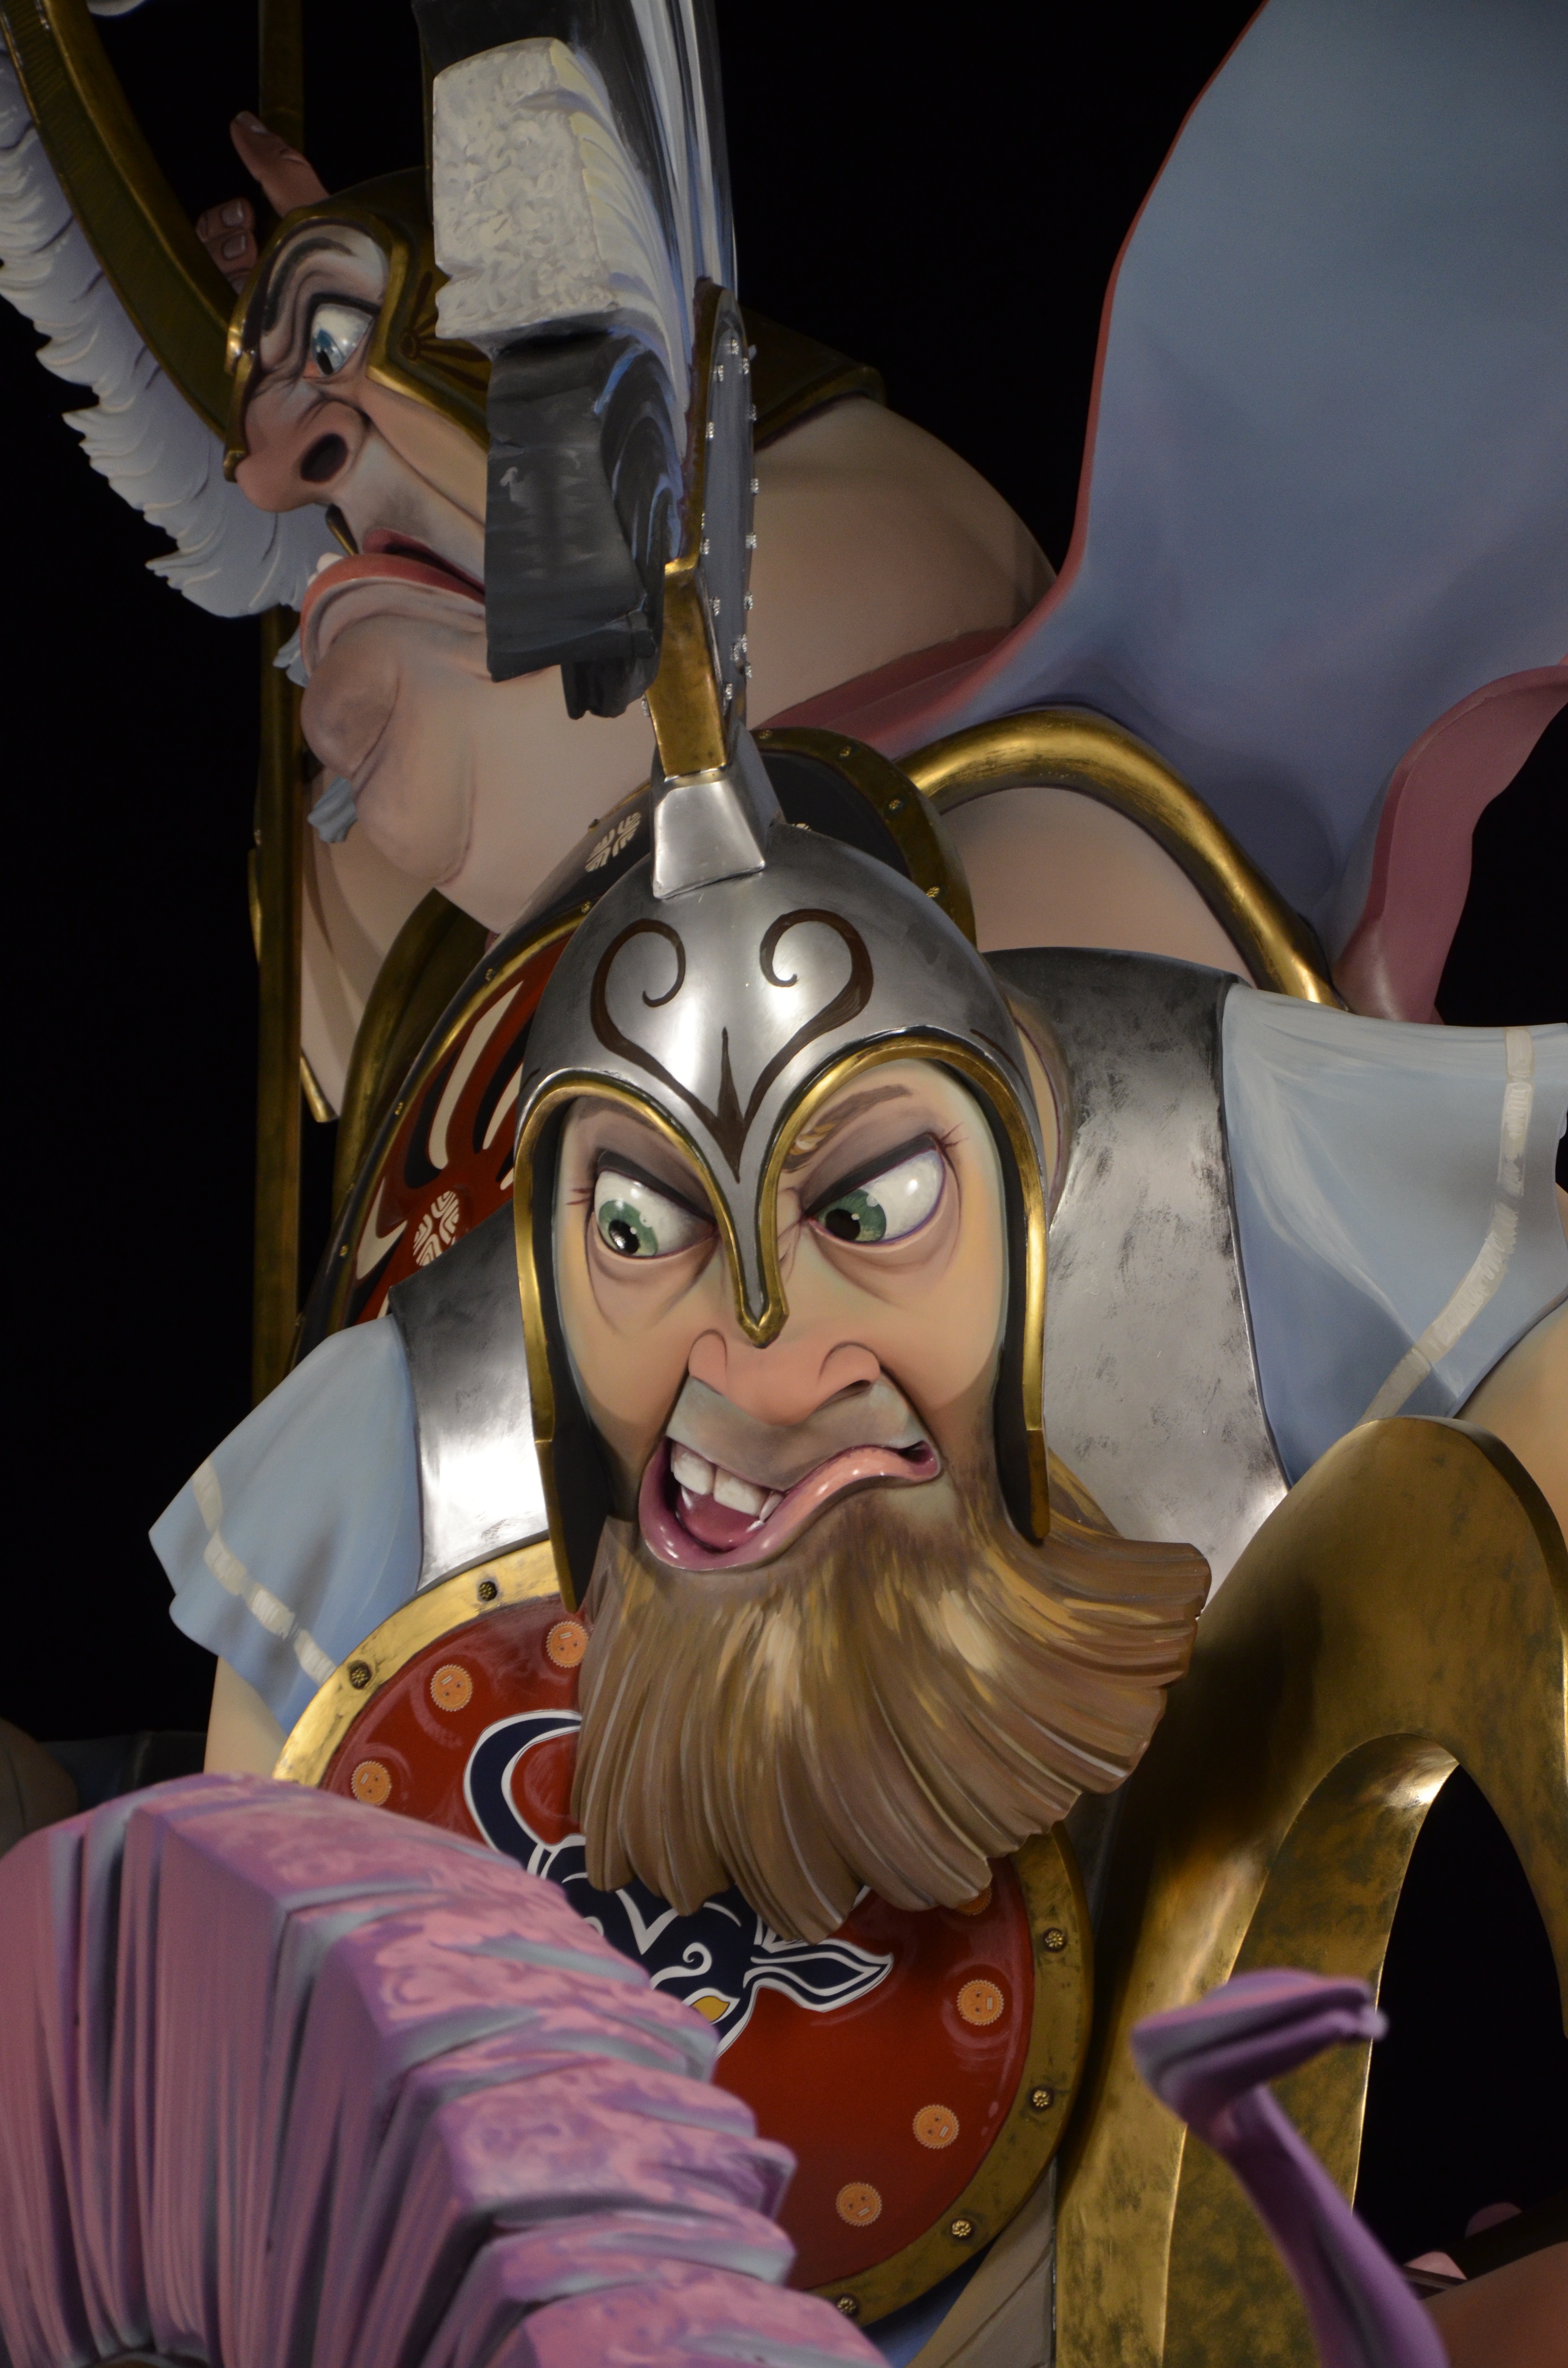
carnival, amusement park, clothing, festival, valencia, costume, comics, masque, failures, 2015 failures